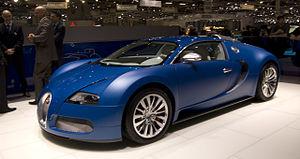
La Veyron 16.4 est une supercar du constructeur automobile français Bugatti produite de 2005 à 2015, atteignant la vitesse de 431,072 km/h dans sa version Super Sport, elle était alors la voiture de série la plus rapide du monde.